Fencing at the 1996 Summer Olympics – Men's épée

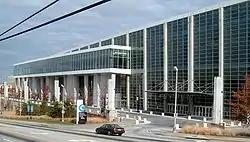
Georgia World Congress Center (2007)

The men's épée was one of ten fencing events on the fencing at the 1996 Summer Olympics programme. It was the twenty-second appearance of the event. The competition was held on 20 July 1996. 45 fencers from 21 nations competed, a sharply reduced number from prior Games which generally had 60 to 80 fencers. Each nation remained limited to 3 fencers in the event. The event was won by Aleksandr Beketov of Russia, the nation's first victory and first medal in the event in its debut (though it was the third straight Games with a Russian on the podium, with Andrey Shuvalov taking bronze for the Soviet Union in 1988 and Pavel Kolobkov earning silver representing the Unified Team in 1992). Iván Trevejo's silver was Cuba's first medal in the event since Ramón Fonst won the first two gold medals in 1900 and 1904. The bronze went to Géza Imre of Hungary, that nation's first medal in the men's individual épée since 1980. France's four-Games podium streak ended.